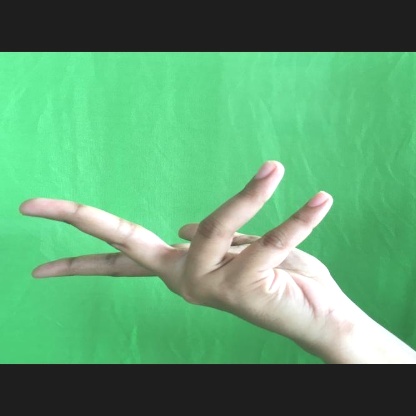
Mudra: Alapadmam